Traditional fishing boat

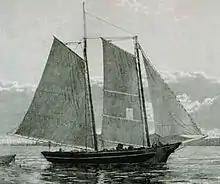
Typically schooners were used as dory mother ships

During the same period, small boats were also undergoing development. The French bateau type boat was a small flat bottom boat with straight sides used as early as 1671 on the Saint Lawrence River. The common coastal boat of the time was the wherry and the merging of the wherry design with the simplified flat bottom of the bateau resulted in the birth of the dory. Anecdotal evidence exists of much older precursors throughout Europe. England, France, Italy, and Belgium have small boats from medieval periods that could reasonably be construed as predecessors of the dory. In Ireland, the Gandelow was used to fish for salmon in the Shannon estuary from the 1600s onwards.